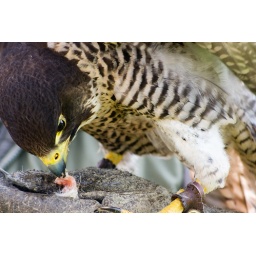
Team building event at Huxley's bird of prey centre in Horsham